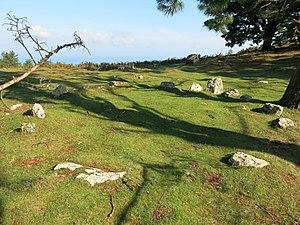
Cromlech du col d'Ibardin.